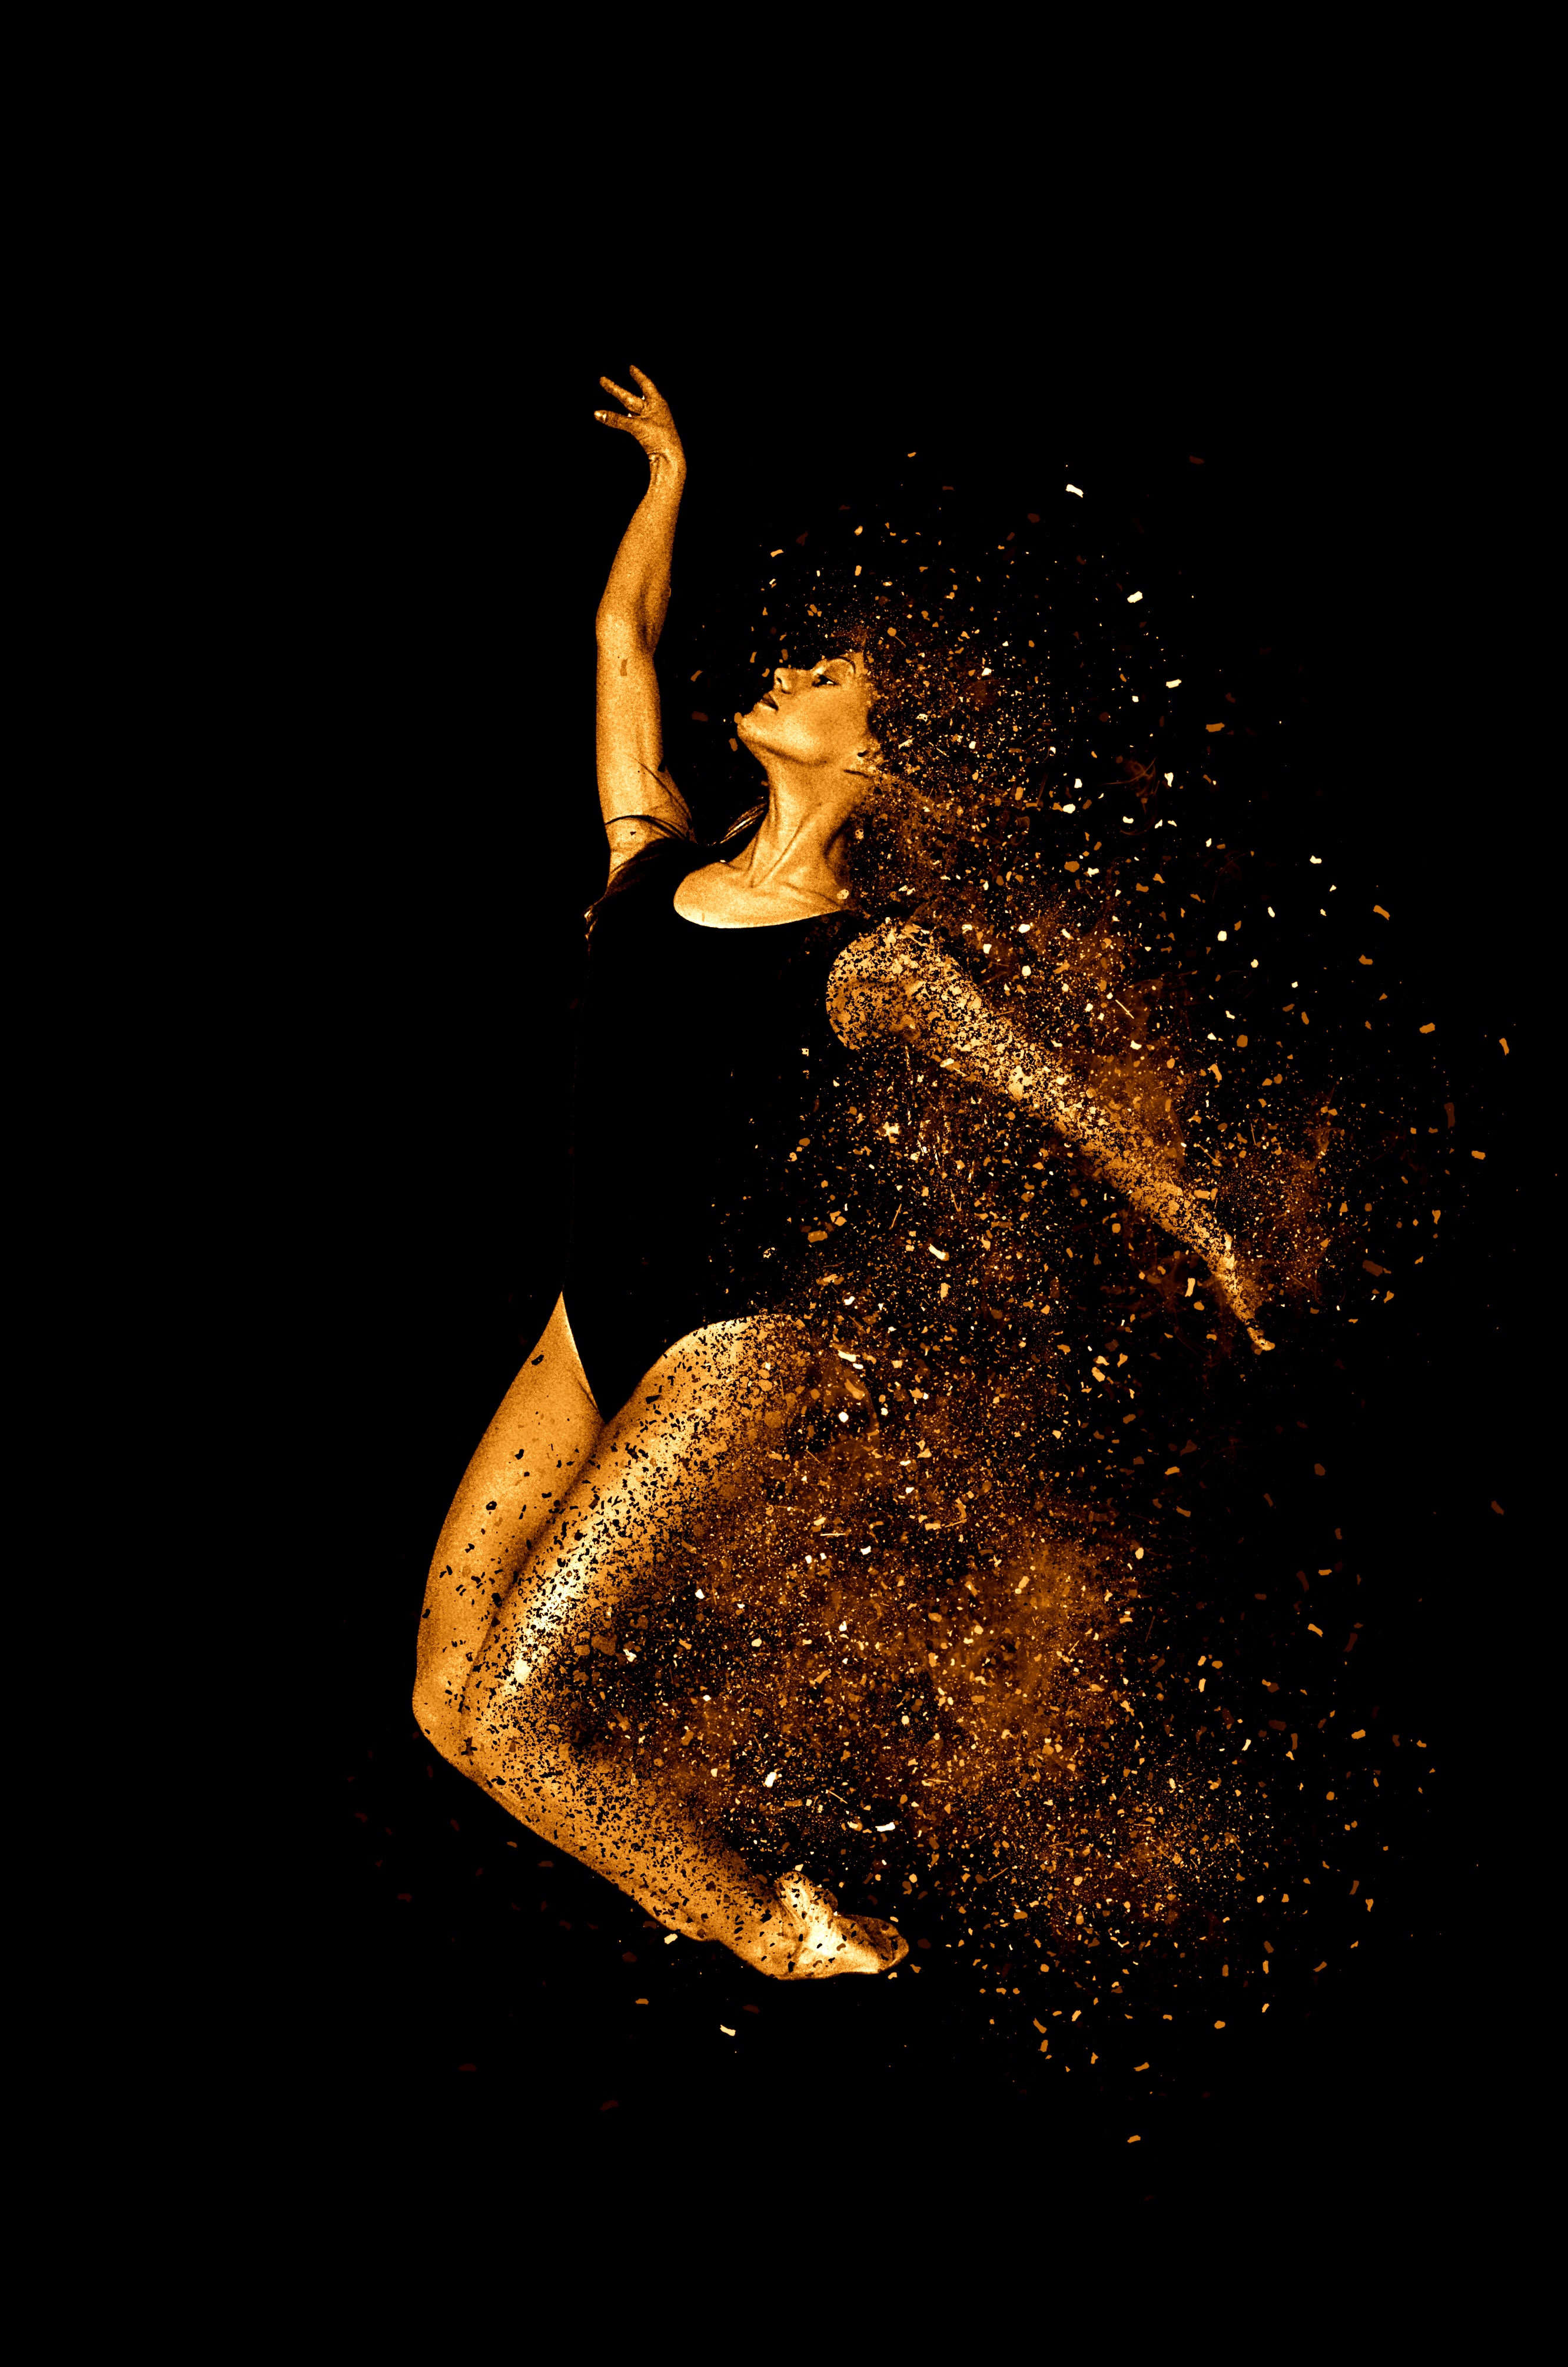
woman, sport, night, female, flame, darkness, movement, fitness, swing, dancer, sporty, art, move, pose, elegant, body, femininity, elegance, gymnastics, range of motion, flexible, stock photography, computer wallpaper, modern dance, concert dance